Limepit

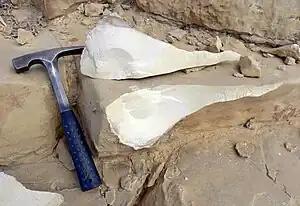
Raw limestone at quarry

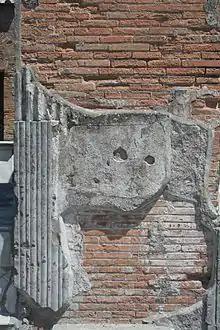
Limestone-plastered wall discovered in Pompei

In Bedouin-Arab culture in Israel, the limepit was dug to a depth of about and about in diameter.